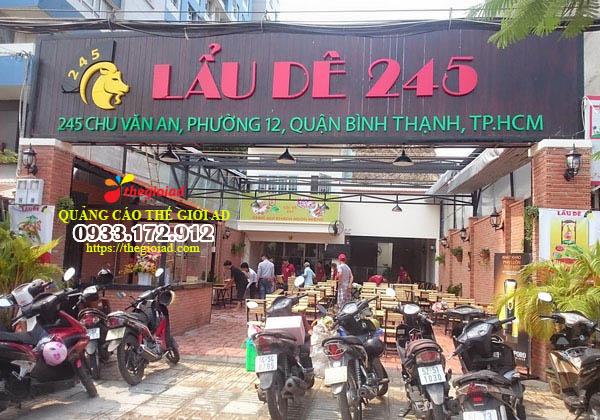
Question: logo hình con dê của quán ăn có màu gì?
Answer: màu vàng